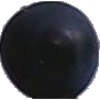
Label: Grape Blue 1